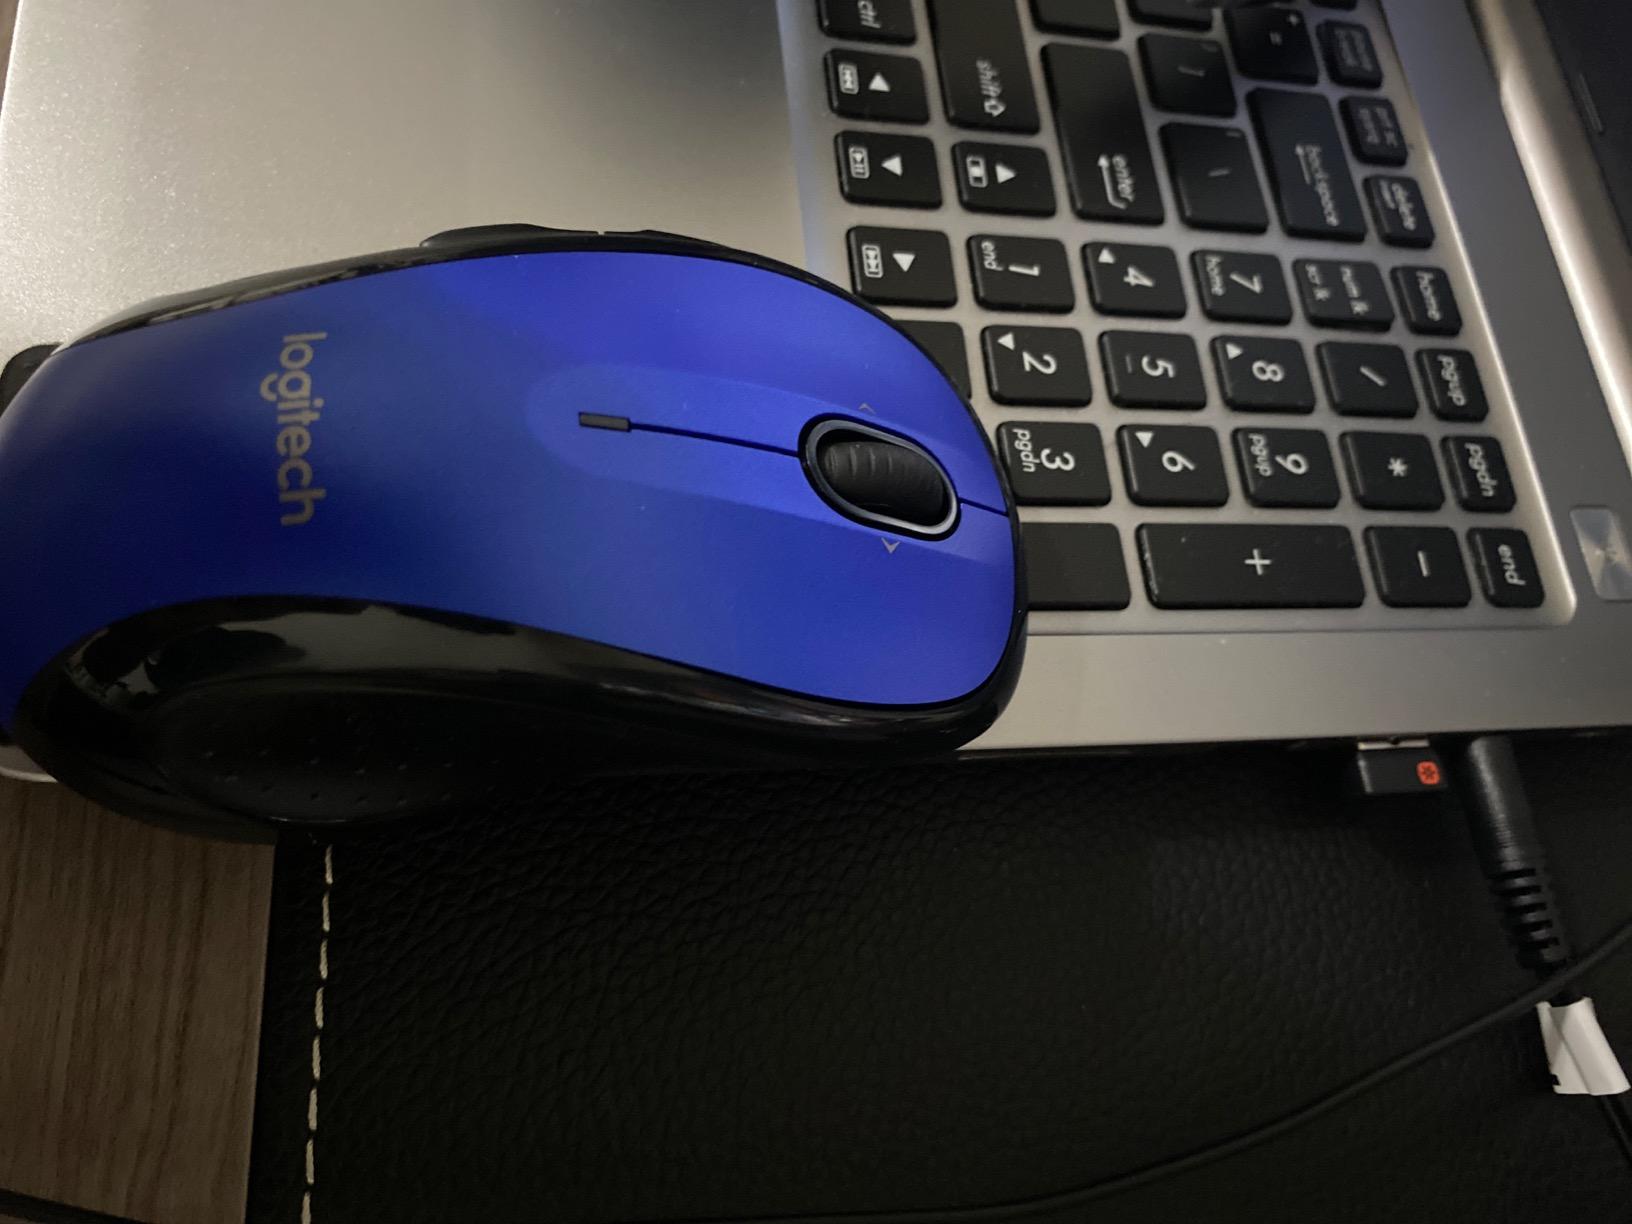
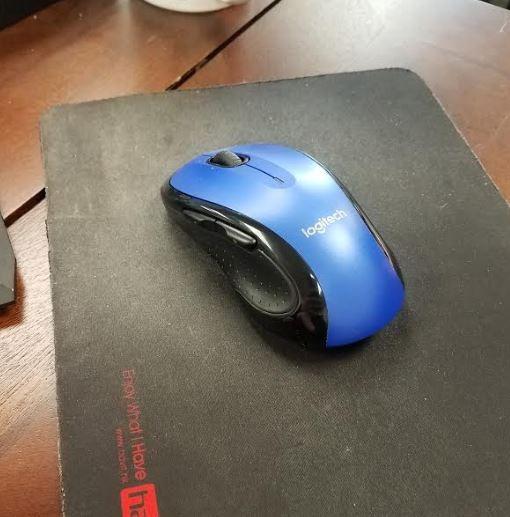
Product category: mouse
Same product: yes